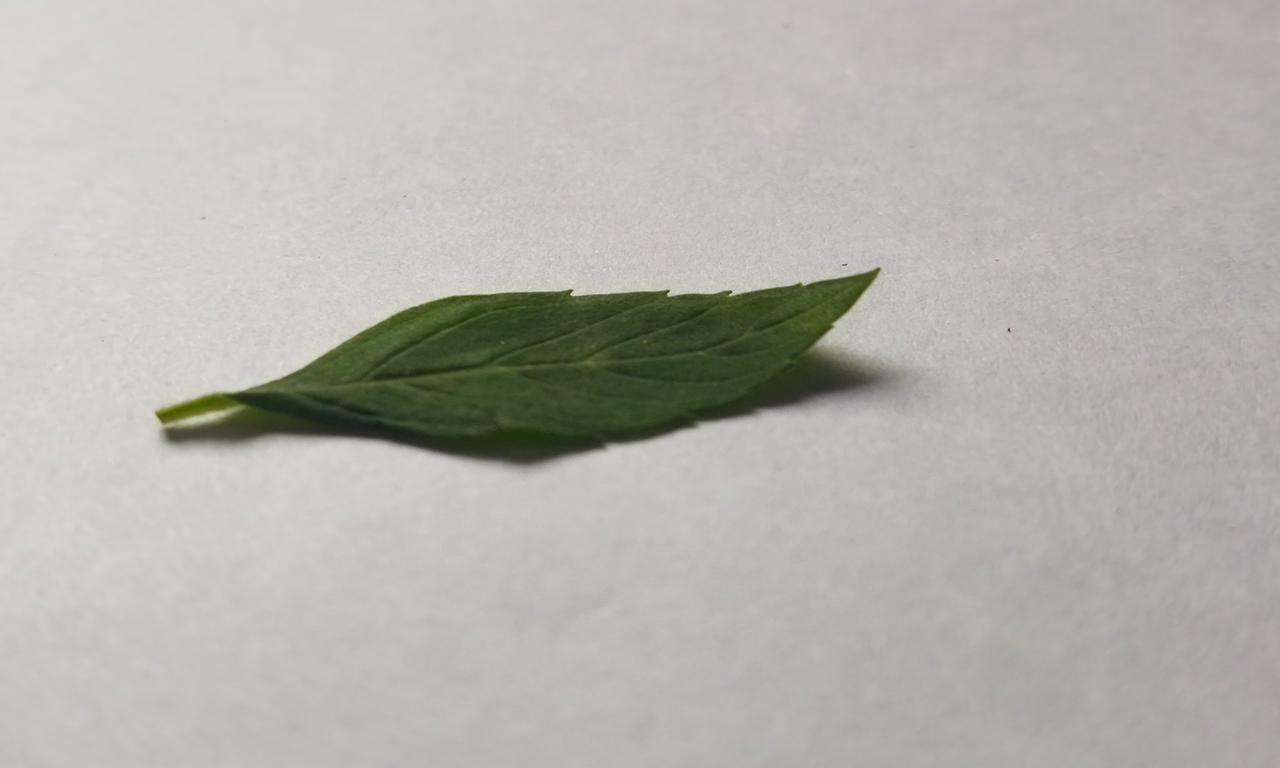
Label: Fresh